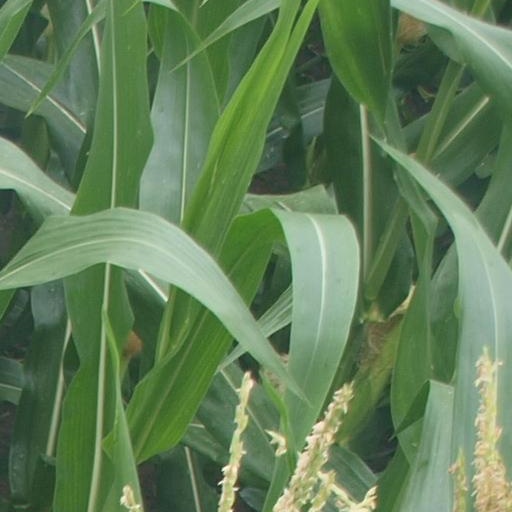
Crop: maize; corn